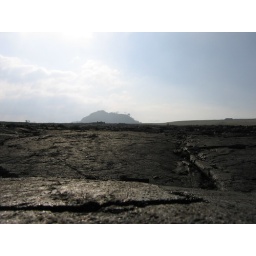
lava field near saddle road